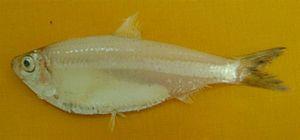
Les Clupéidés sont une famille de poissons marins de l'ordre des Clupeiformes. C'est celle des harengs, aloses, sardines et menhadens. Elle comprend certains des poissons les plus consommés dans le monde.